Cannibalism in Africa

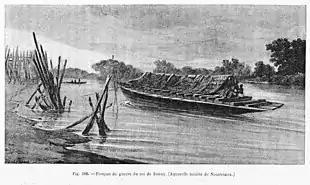
Royal canoe of the Kingdom of Bonny, 1890

Cannibalism was occasionally practised in Egypt during ancient and Roman times, as well as later during severe famines. The oldest written reference to cannibalism known from anywhere in the world may be from the tomb of the ancient Egyptian king Unas (24th century BCE). It contained a hymn in praise of the king portraying him as a cannibal who eats both "men" and "gods", thus indicating an attitude towards cannibalism quite different from the modern one.